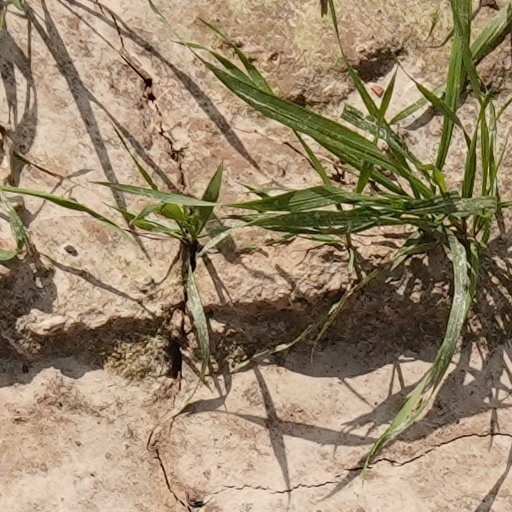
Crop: wheat